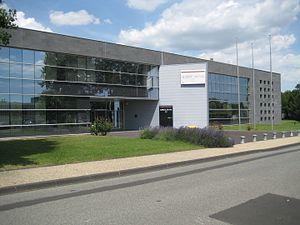
siège d'Aubert &amp
Aubert & Duval est une filiale du groupe minier et métallurgique français Eramet. A&D fournit des matériaux sous forme de pièces ou de produits longs pour les projets des industries aéronautique, énergie, outillages industriels, compétition automobile, médical, etc.